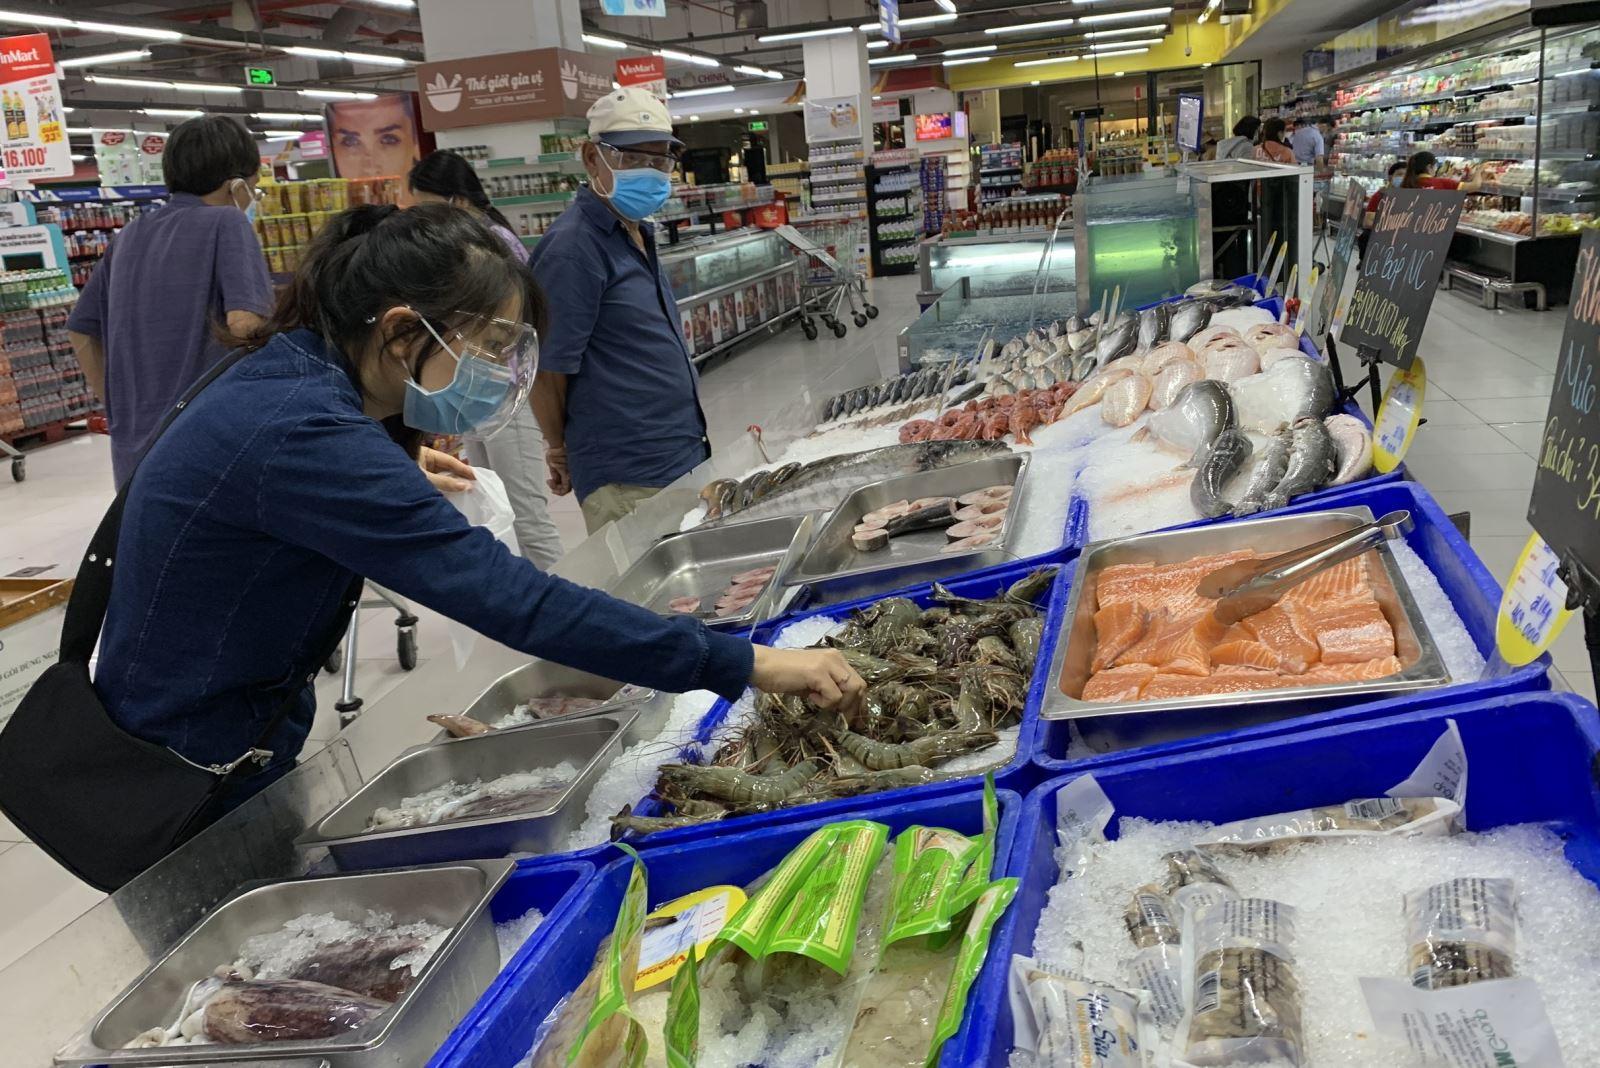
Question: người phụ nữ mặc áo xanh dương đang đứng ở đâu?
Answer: ở quầy hàng bán đồ tươi sống trong siêu thị